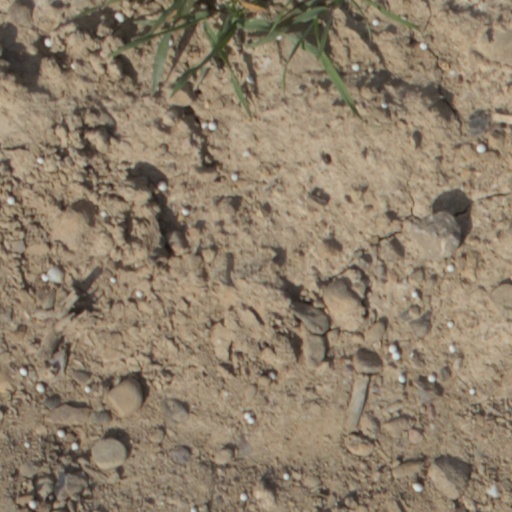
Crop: wheat